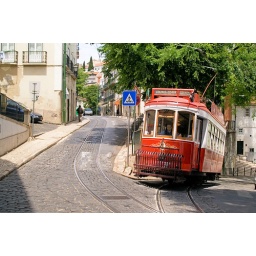
a street car of the famous Electrico climbs a hill in Lisbon.